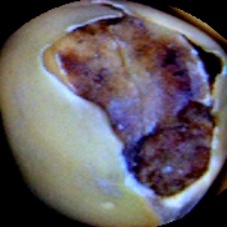
Label: Broken